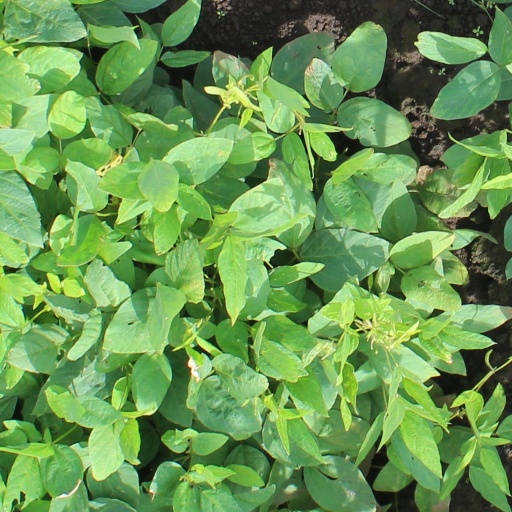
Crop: soybean